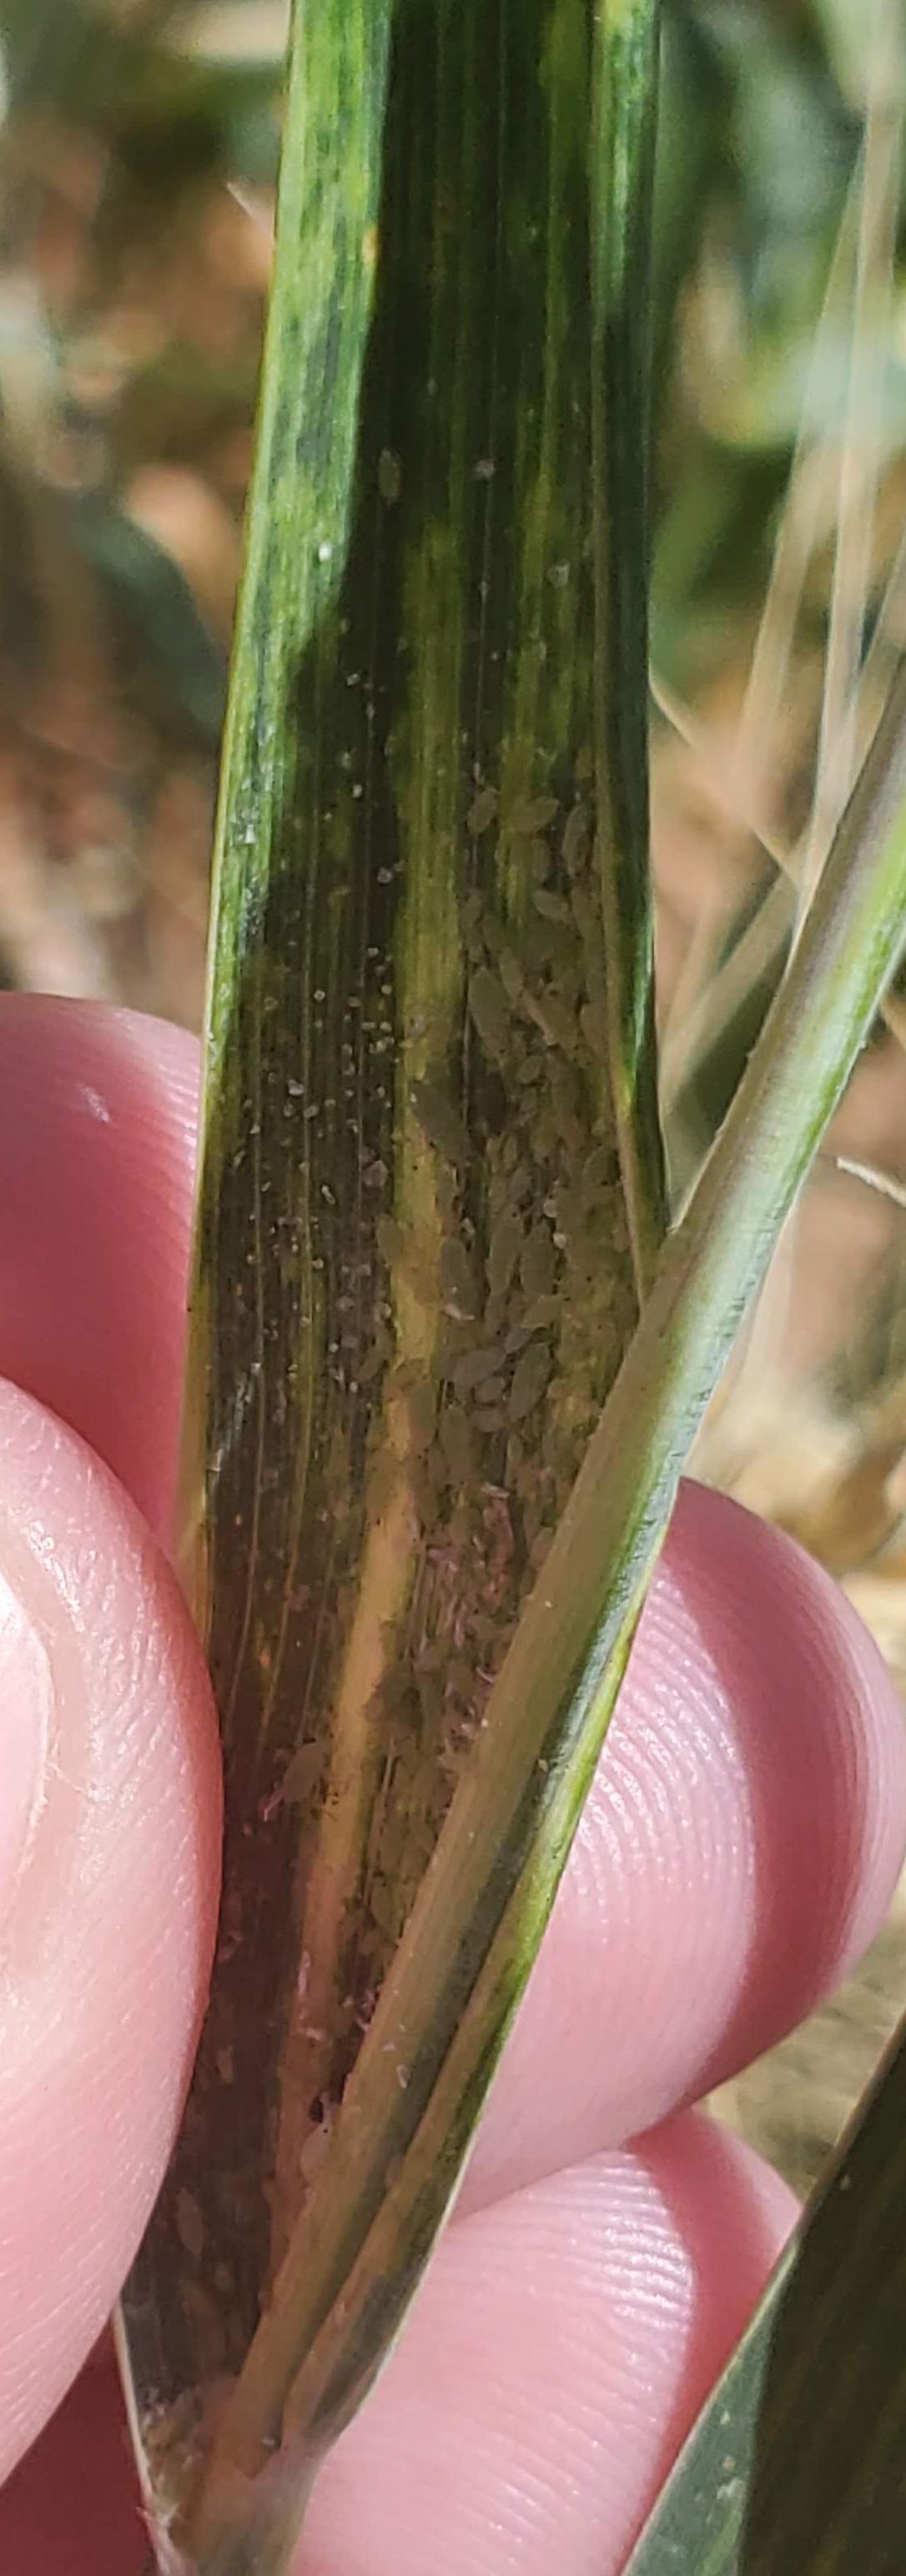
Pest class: russian_wheat_aphid